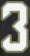
Number: 3